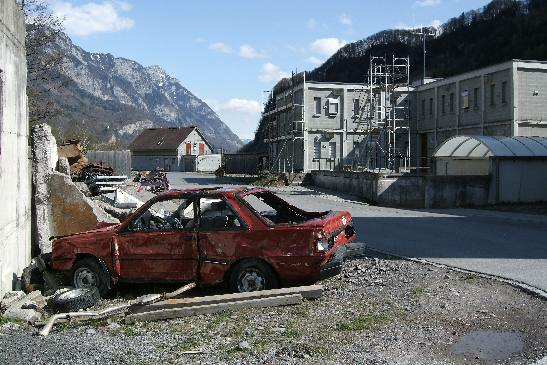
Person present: No